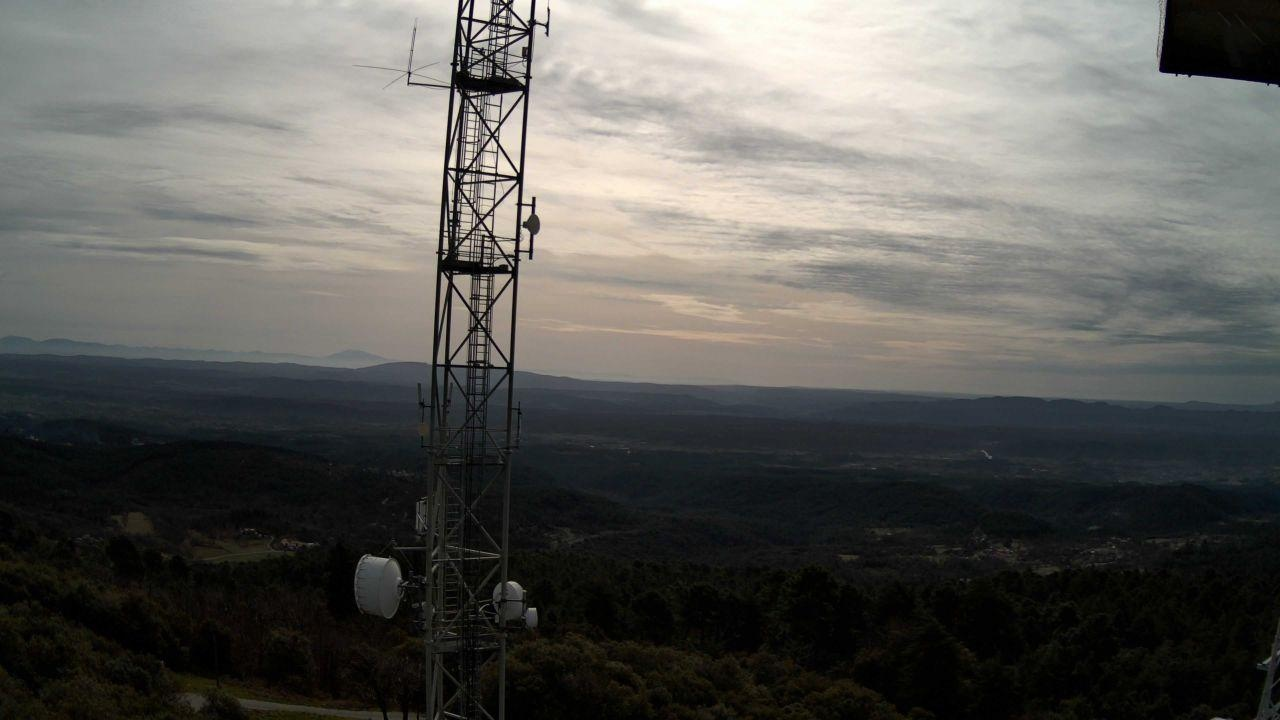
Fire: no
Smoke: yes